Stingray Juicebox

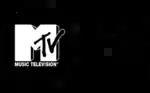
Logo used from 2000 to 2004

In November 2000, Craig Broadcast Systems Inc. (later known as Craig Media) was granted approval from the Canadian Radio-television and Telecommunications Commission (CRTC) to launch a specialty service called "Music 5" that would consist of five separate music video channels that would each focus on a specific musical genre – dance, pop, urban, R&B and "hot hits".